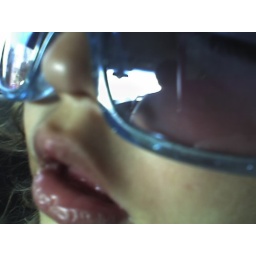
close up of my friend's face when she fell asleep in the car